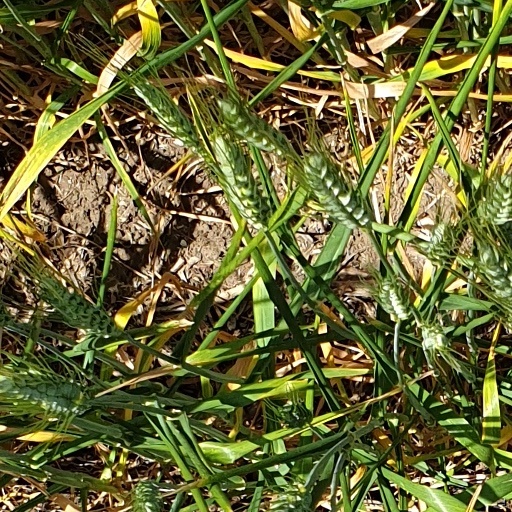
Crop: wheat